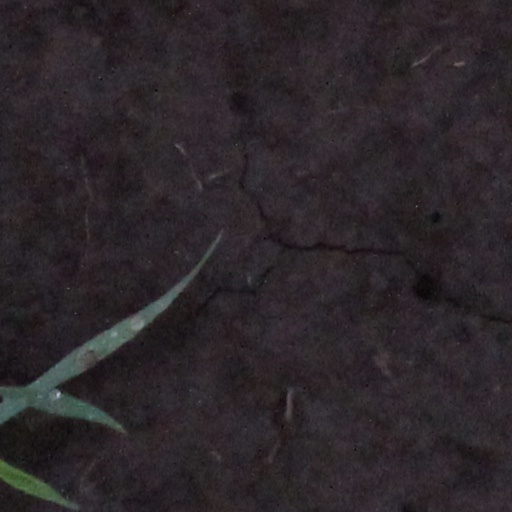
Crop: wheat